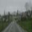
Label: road